Apple Inc.

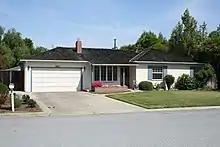
In 1976, Steve Jobs and Steve Wozniak co-founded Apple in Jobs's parents' home on Crist Drive in Los Altos, California. Wozniak called the popular belief that the company was founded in the garage "a bit of a myth", although they moved some operations to the garage when the bedroom became too crowded.

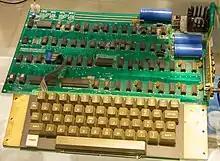
The Apple I is Apple's first product, designed by Wozniak and sold as an assembled circuit board without the required keyboard, monitor, power supply, and the optional case.

Apple Computer Company was founded on April 1, 1976, by Steve Jobs, Steve Wozniak, and Ronald Wayne as a partnership. The company's first product is the Apple I, a computer designed and hand-built entirely by Wozniak. To finance its creation, Jobs sold his Volkswagen Bus, and Wozniak sold his HP-65 calculator. Neither received the full selling price but in total earned . Wozniak debuted the first prototype at the Homebrew Computer Club in July 1976. The Apple I was sold as a motherboard with CPU, RAM, and basic textual-video chips—a base kit concept which was not yet marketed as a complete personal computer. It was priced soon after debut for . Wozniak later said he was unaware of the coincidental mark of the beast in the number 666, and that he came up with the price because he liked "repeating digits".